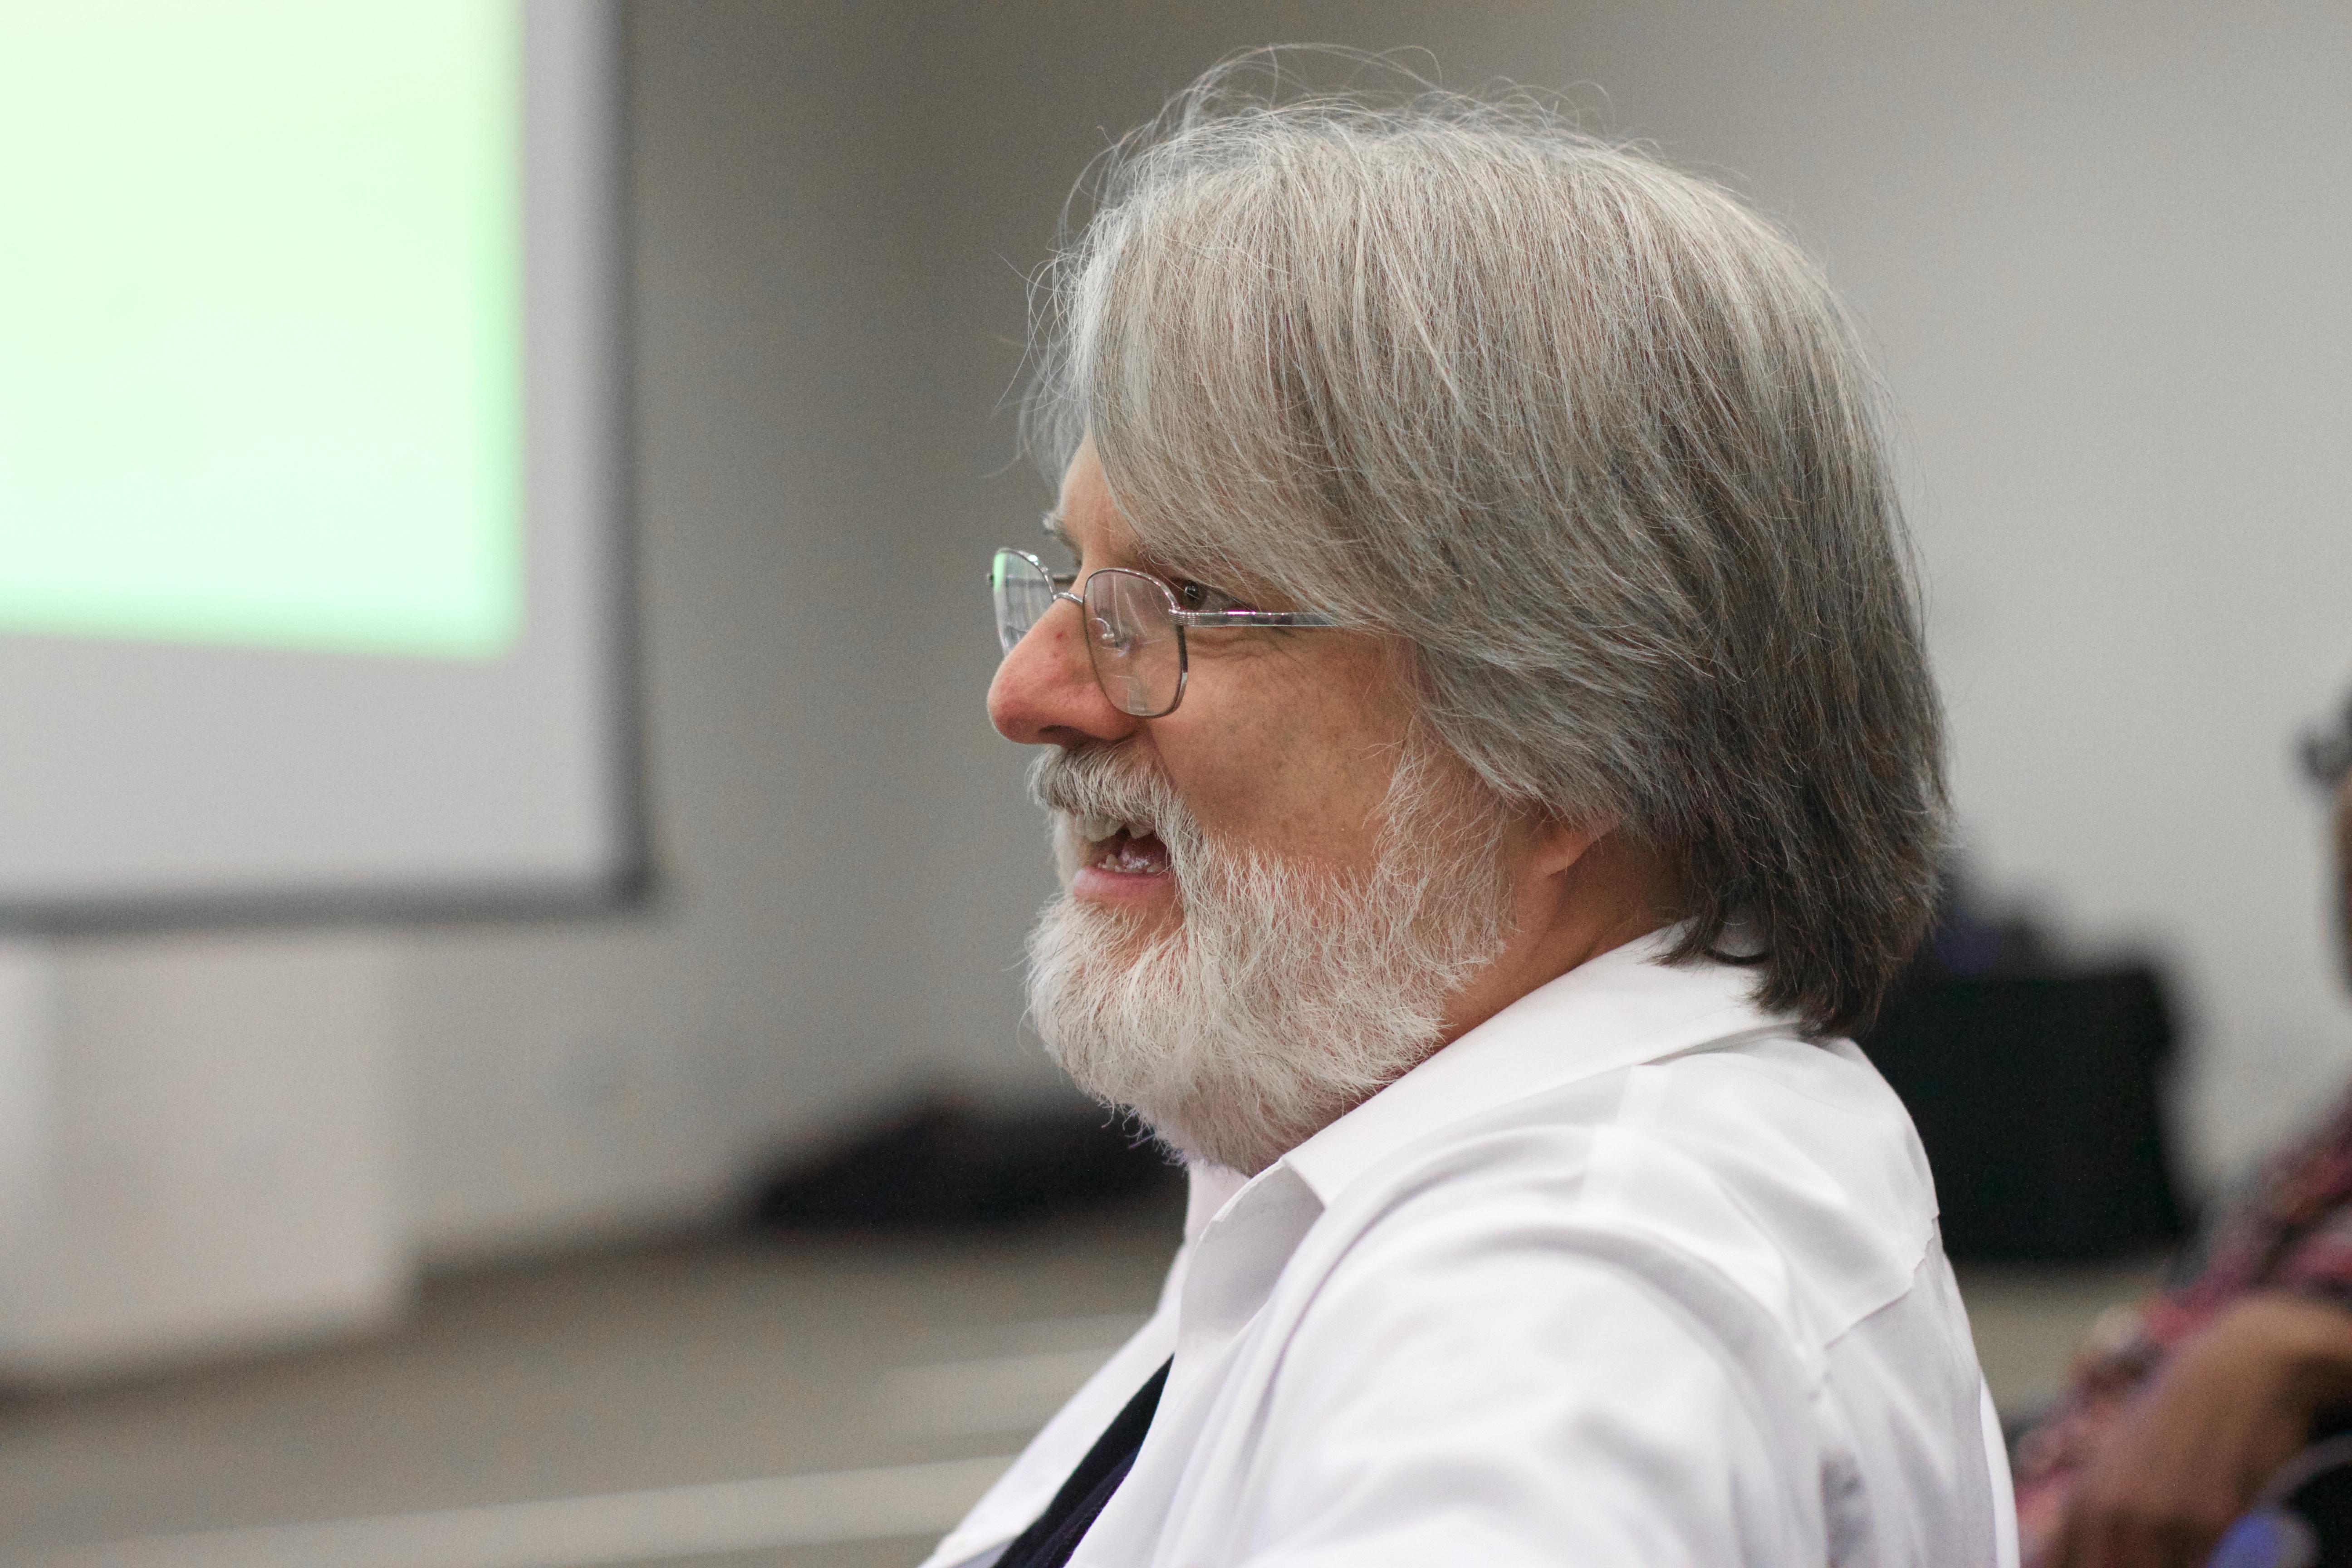
person, senior citizen, 2016dml, facial hair